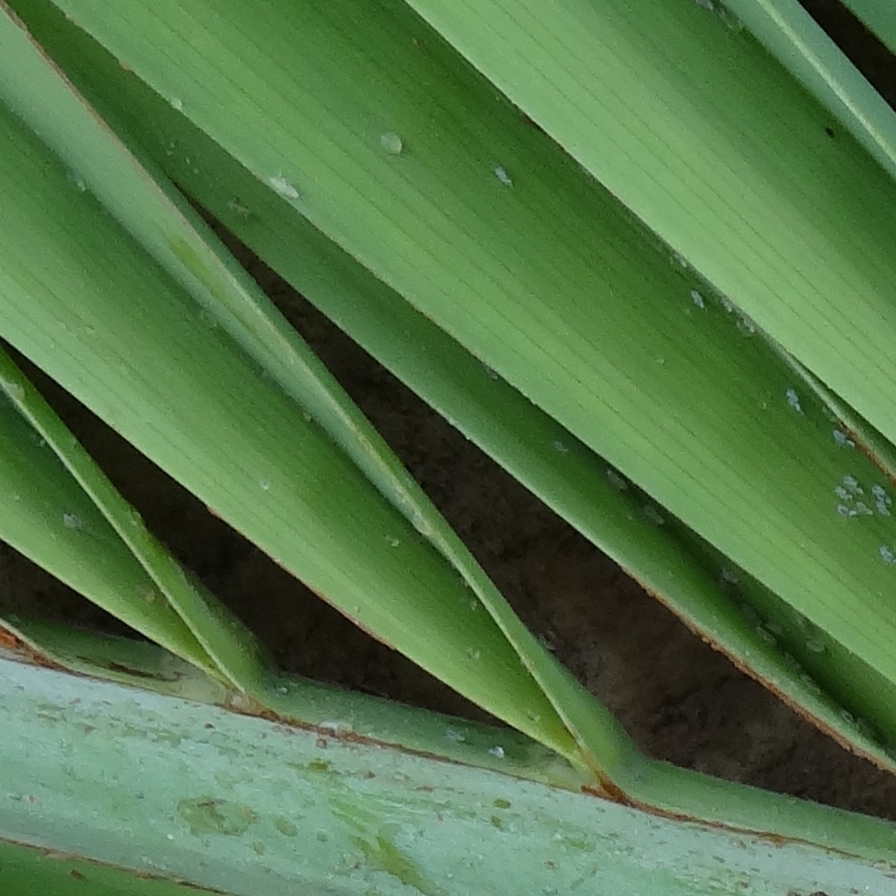
Label: Dubas